Question: Please indicate a possible affordance area of the bench that can be used for sitting on
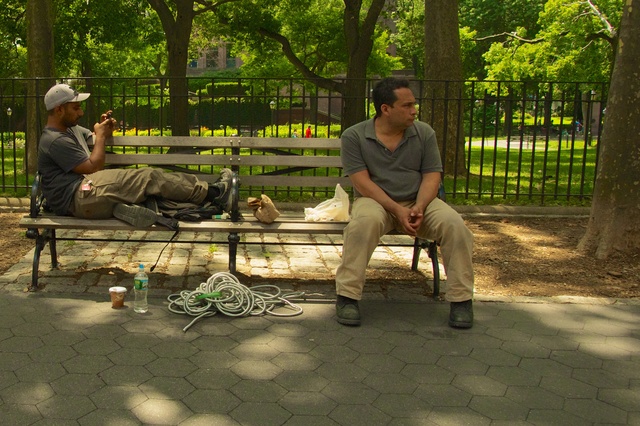
Answer: [20.5, 205, 447.5, 232]